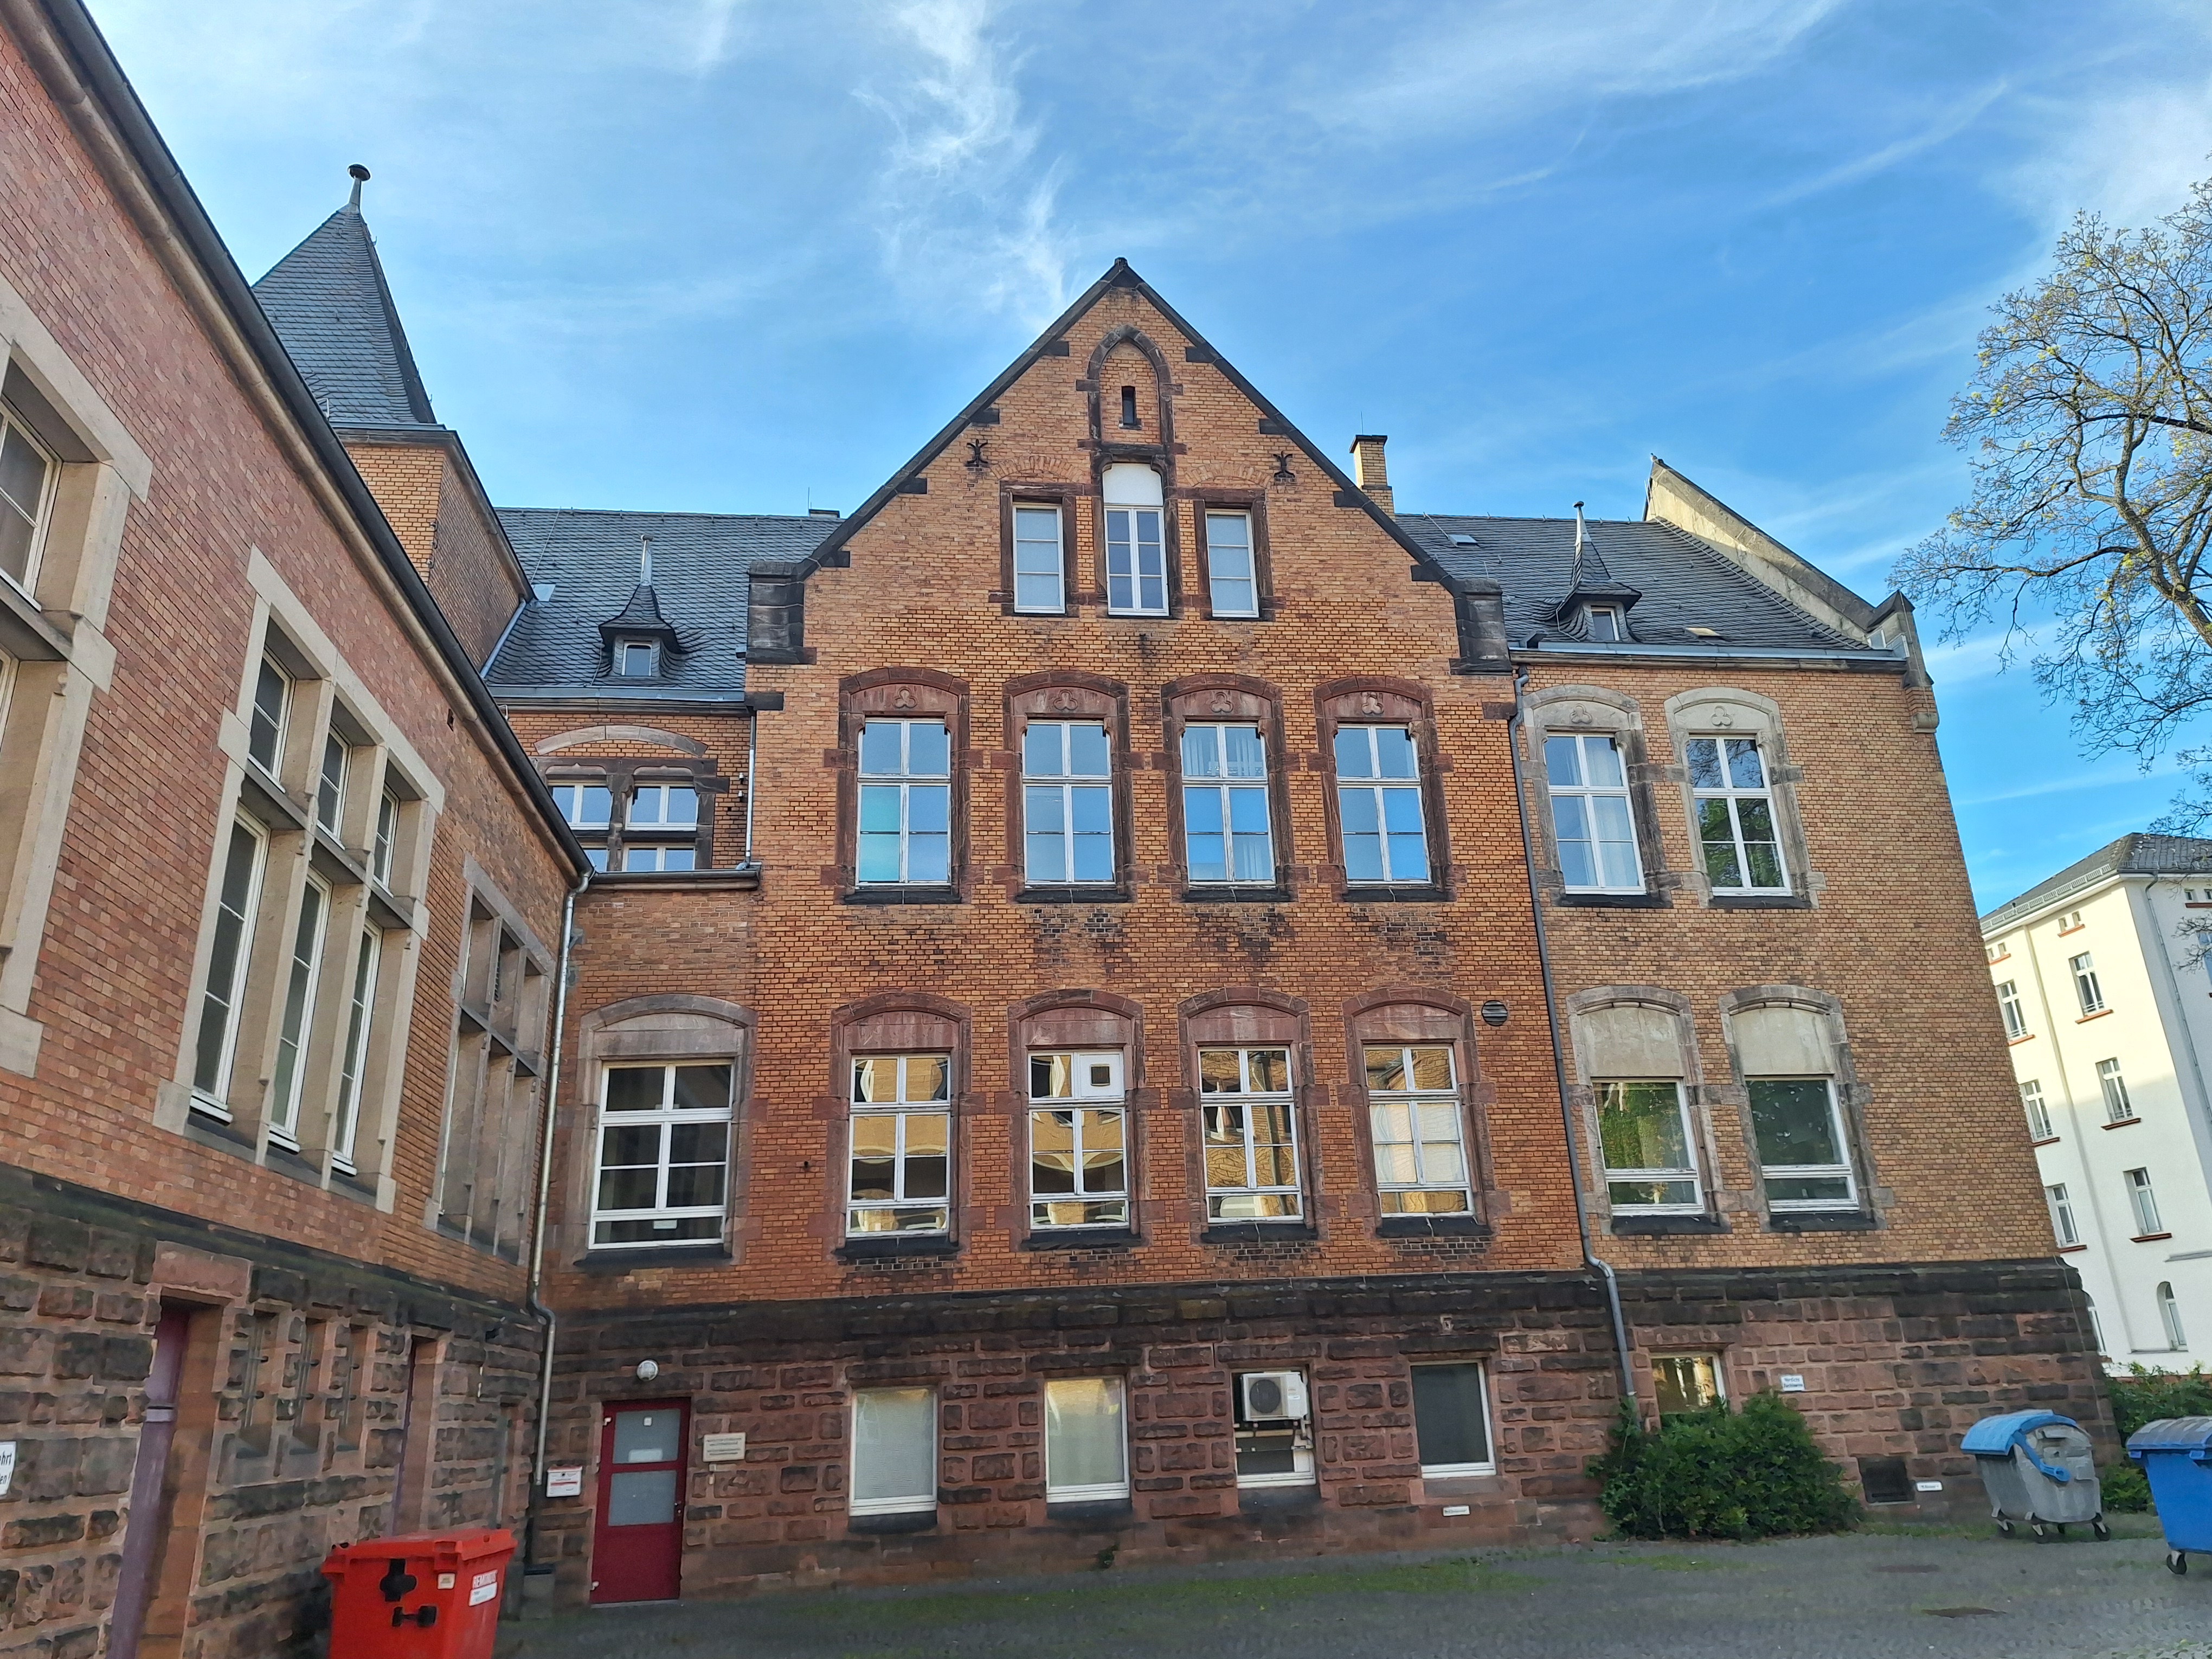
Building: Robert-Koch-Straße 6